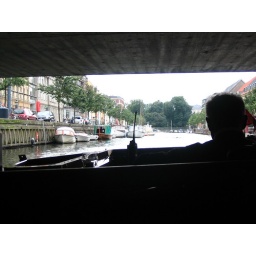
We had to keep down most of the time we went under a bridge on a canal boat trip.